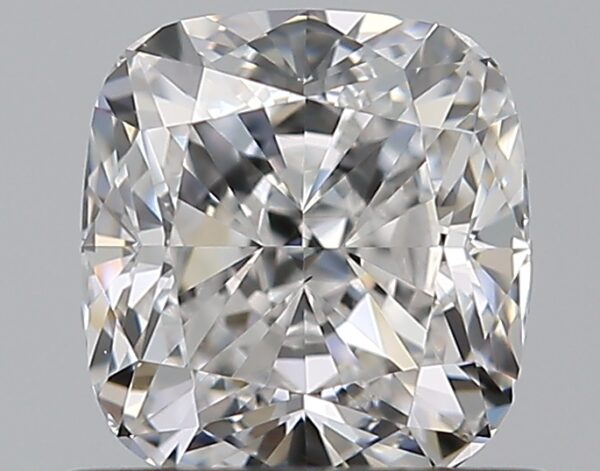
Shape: cushion
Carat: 0.7
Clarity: VS1
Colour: E
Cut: EX
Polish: EX
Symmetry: EX
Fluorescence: N
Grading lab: GIA
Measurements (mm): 5.13 x 4.85 x 3.29